FIRST Robotics Competition

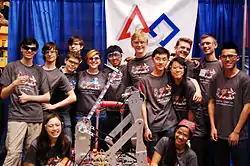
A New York City FIRST Robotics Team at a Greater DC Regional with their robot (Hunter College High School-3419)

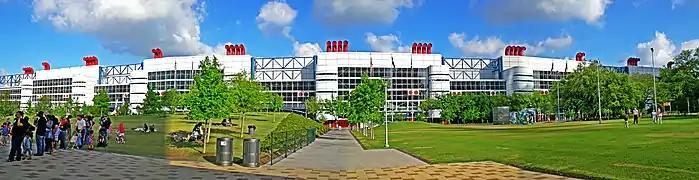
The FIRST Championship has been held at the George R. Brown Convention Center in Houston, Texas since 2017 and will continue to be held there through 2027.

3,468 teams from 28 countries competed in the 2024 Crescendo season. Of these, 3,141 are "veteran teams" (meaning they have competed in a previous season), and 327 are "rookie teams" (meaning that 2024 was their first season of competition).